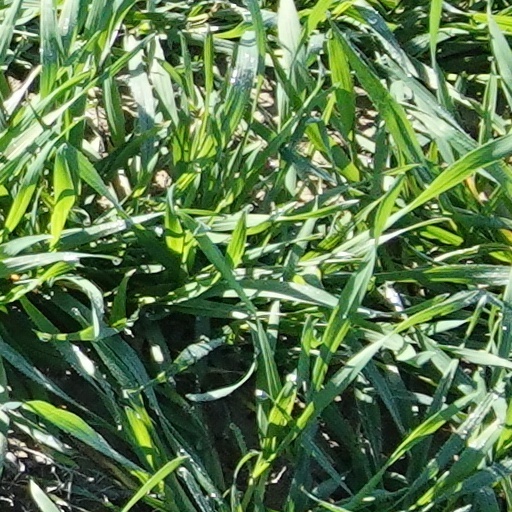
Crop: wheat